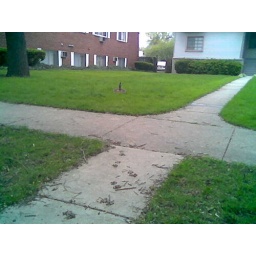
The sign in front of Alex's house had a bird perched on top.